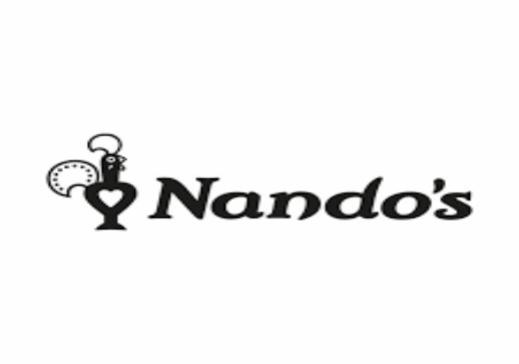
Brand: nandos
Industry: Food